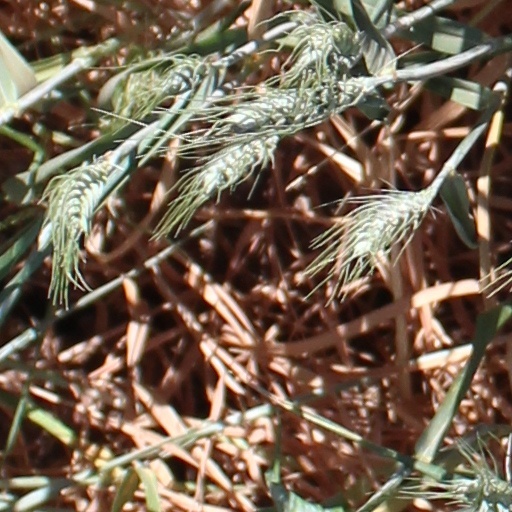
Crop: wheat